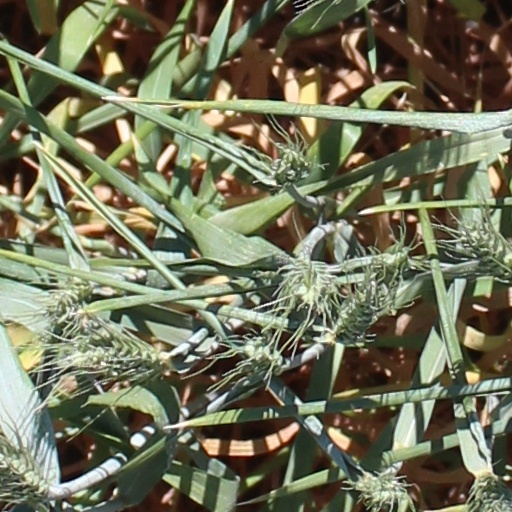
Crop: wheat